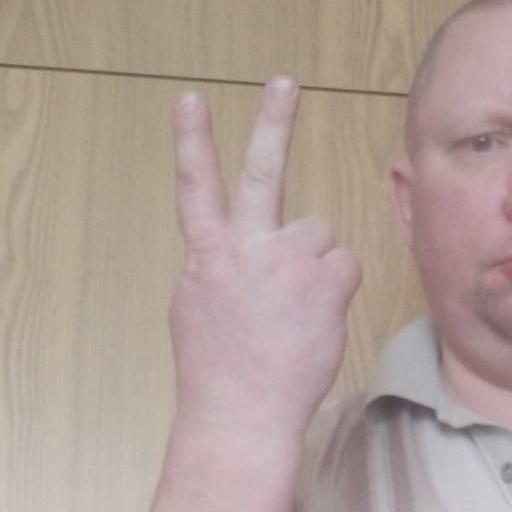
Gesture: peace_inverted